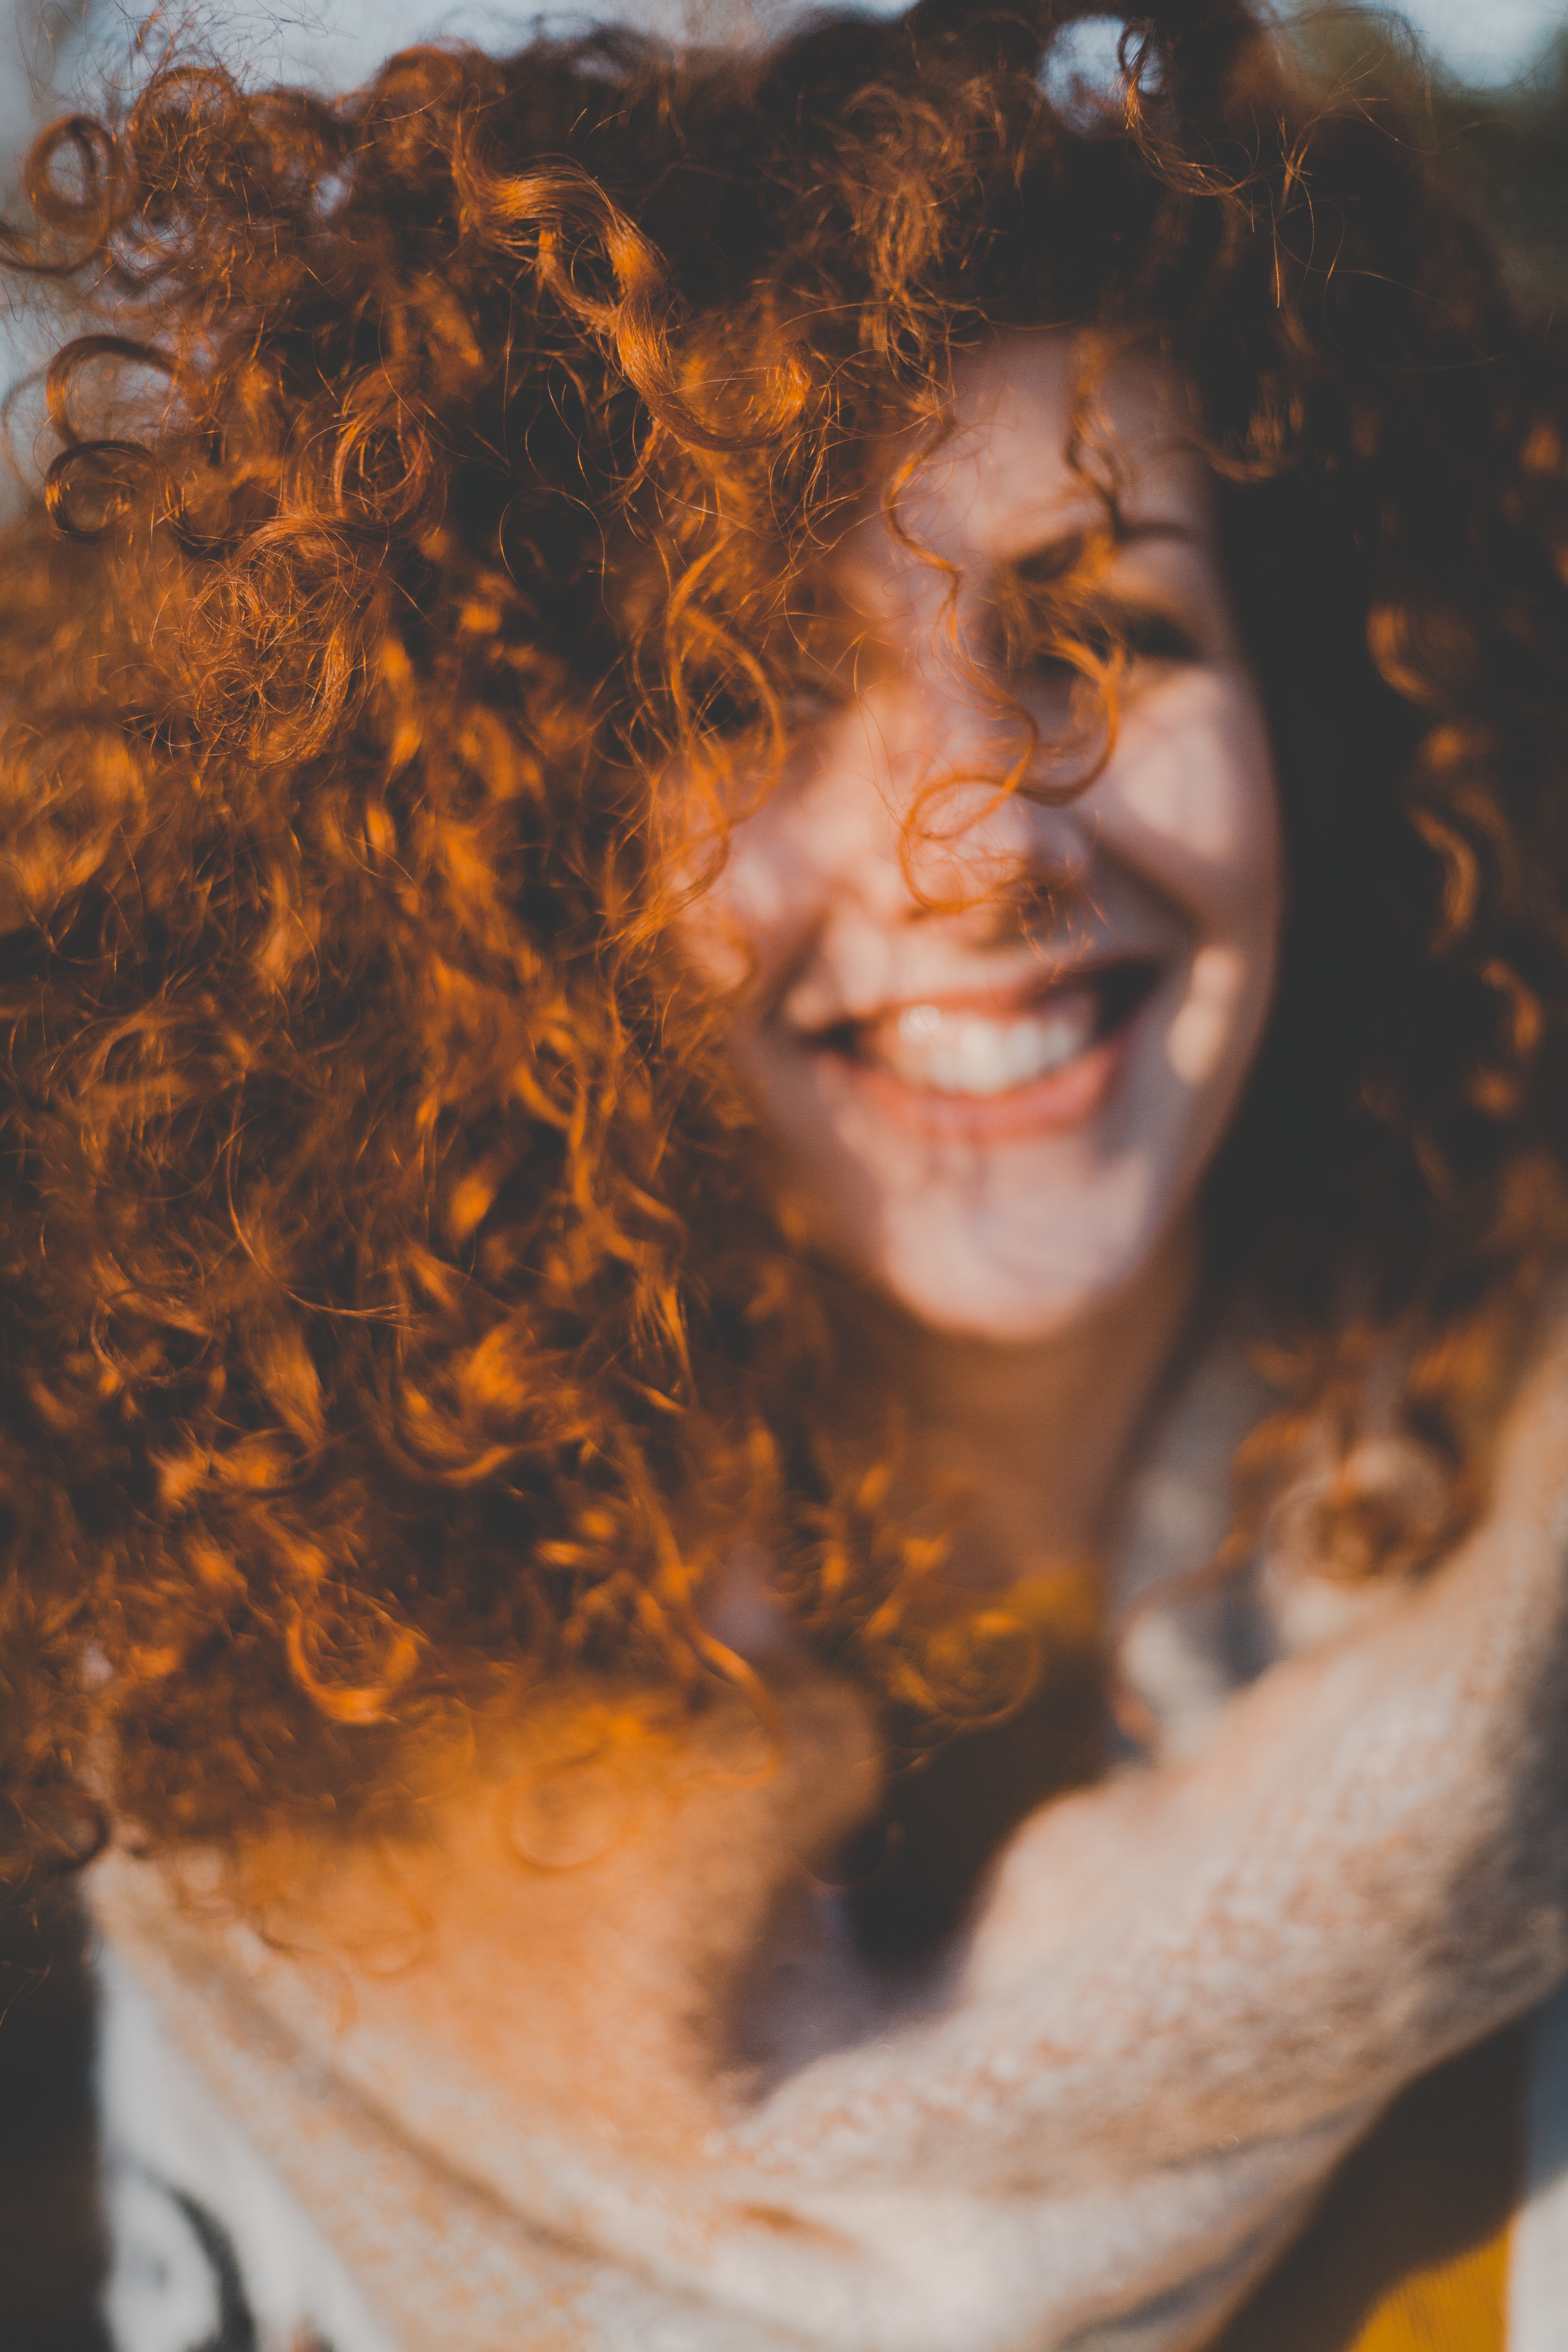
hair, face, head, hairstyle, chin, human, smile, afro, ringlet, long hair, portrait, photography, art, jheri curl